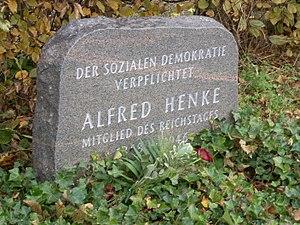
Alfred Henke, né le 1ᵉʳ mars 1868 à Altona et mort le 24 février 1946 à Wannefeld, est un homme politique allemand du Parti social-démocrate.